Mabel Wharekawa-Burt

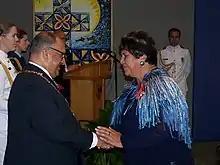
Wharekawa-Burt in 2009, after her investiture as a Member of the New Zealand Order of Merit by the governor-general Sir Anand Satyanand

Wharekawa-Burt was raised in Katikati, in New Zealand's Bay of Plenty, by her aunt and uncle as a whāngai adoption. Her home marae is Te Rereatukahia Marae. She attended Katikati College and was the first Māori student to serve as a prefect.